The Chambermaid (film)

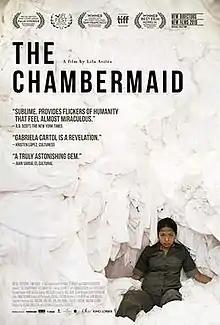
Promotional release poster

The Chambermaid is a 2018 Mexican drama film directed by Lila Avilés. It was selected as the Mexican entry for the Best International Feature Film at the 92nd Academy Awards, but it was not nominated. Working at an upscale Mexican hotel, a maid seeks to find her place in the world.